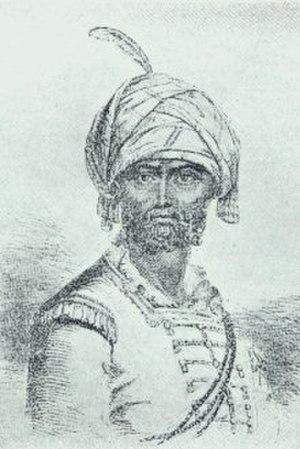
Haidar Alî est le dirigeant de facto, puis ultan du royaume de Mysore en Inde du Sud de 1761 à sa mort.